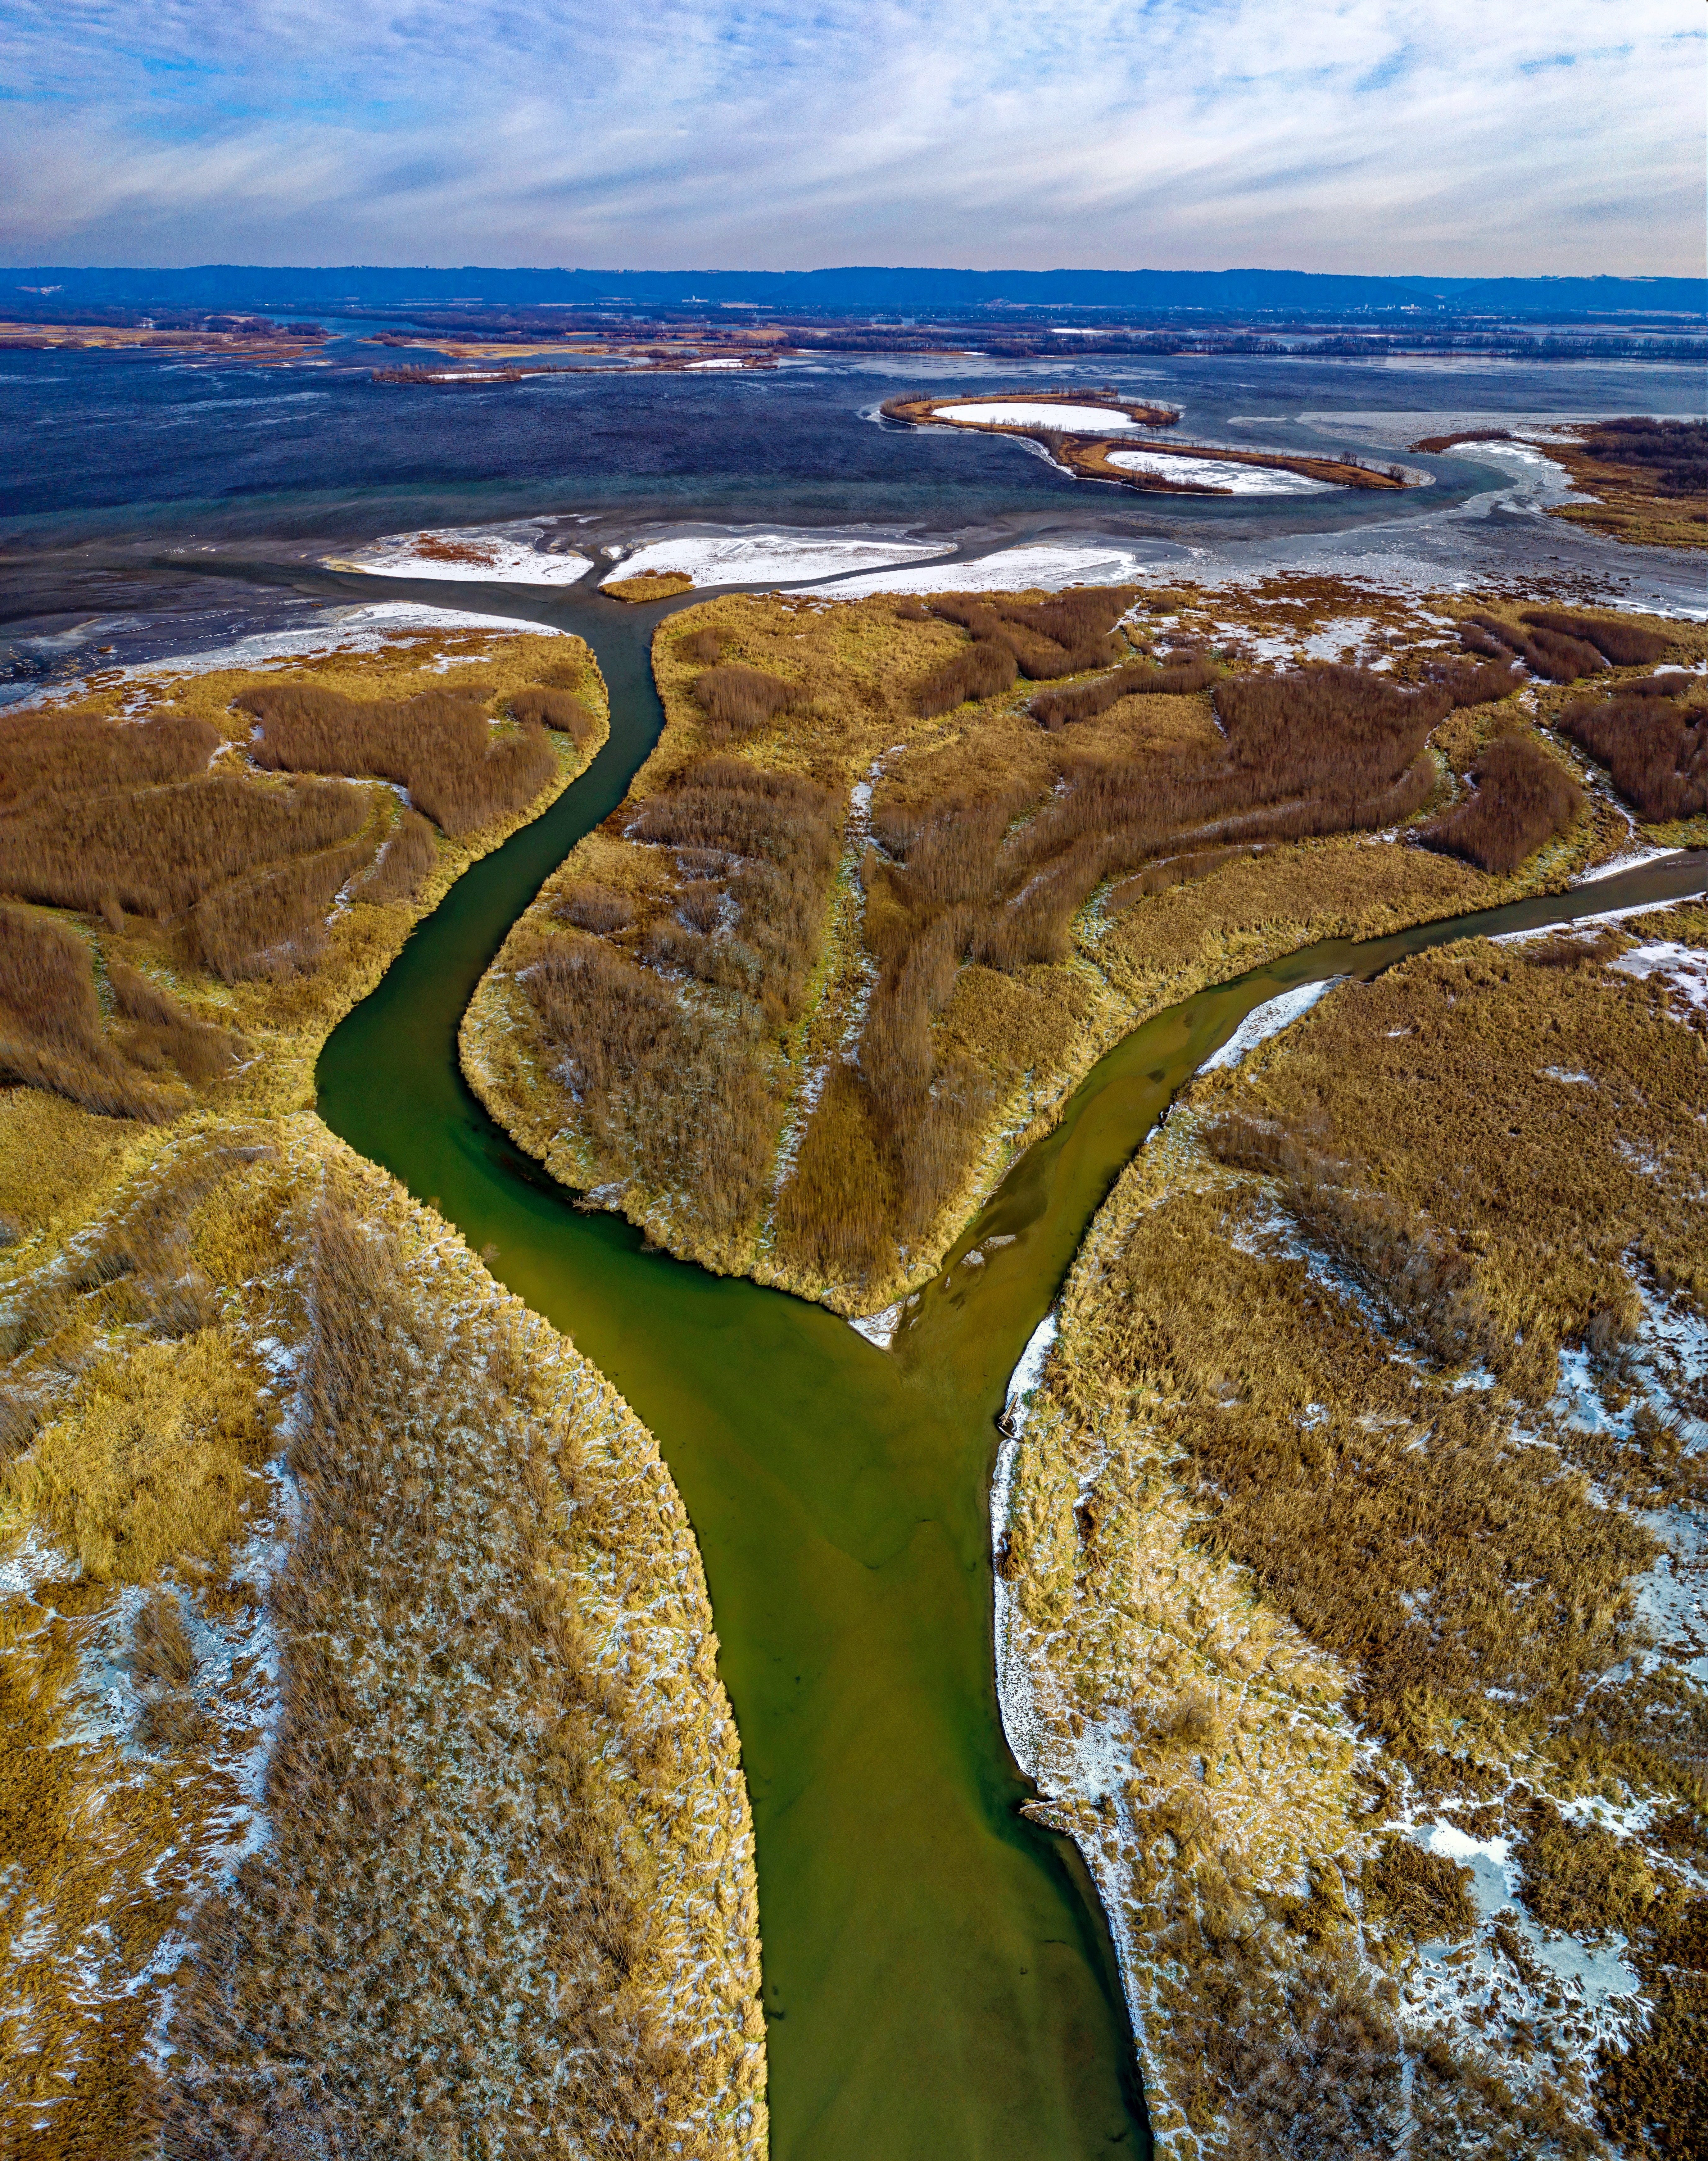
natural landscape, natural environment, coast, sea, shore, aerial photography, rock, Raised beach, landscape, geology, coastal and oceanic landforms, Thermokarst, photography, grassland, bay, inlet, estuary, river, wetland, horizon, beach, watercourse, terrain, cape, tidal marsh, headland, ocean, tundra, bird's eye view, national park, promontory, marsh, peninsula, hill, channel